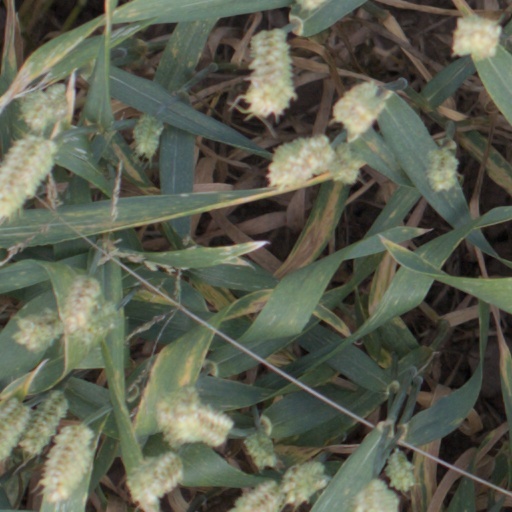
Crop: wheat